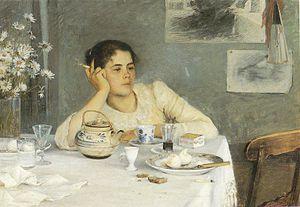
Elin Danielson-Gambogi est une peintre finlandaise née le 3 septembre 1861 à Noormarkku, en Finlande, et morte le 31 décembre 1919 à Antignano, en Italie.